Bang, Bang, It's Reeves and Mortimer

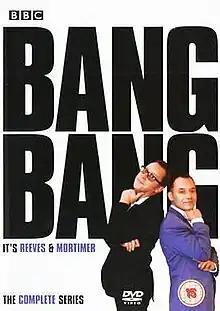
Cover

Bang Bang, It's Reeves and Mortimer is a British comedy television series, the third by comedy double act Vic Reeves and Bob Mortimer and their second in a sketch show format. Directed by Mark Mylod and produced by Alan Marke, it first aired in 1999 on BBC2.